Saint Martin's Church, Providence

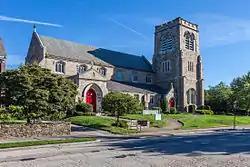

St. Martin's Church is a historic Episcopal Church (United States) church at 50 Orchard Avenue in Providence, Rhode Island. It is located next door to Temple Beth-El, a Reform Synagogue.